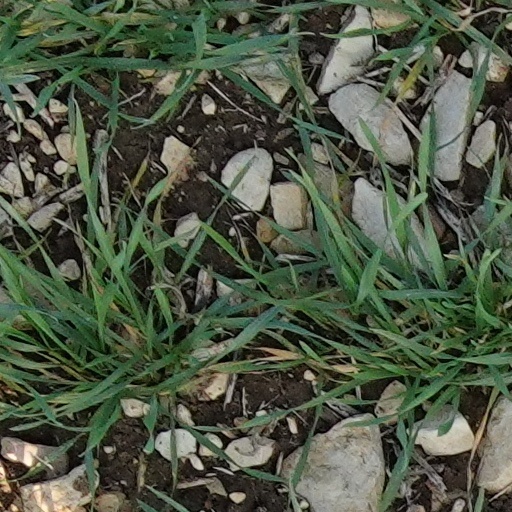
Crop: wheat